The Cheyenne Cyclone

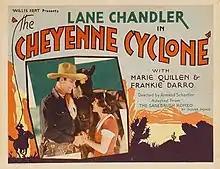

The Cheyenne Cyclone is a 1931 American Western film directed by Armand Schaefer and starring Lane Chandler, Marie Quillan and Frankie Darro. It is a remake of the 1928 silent film "Phantom of the Range".